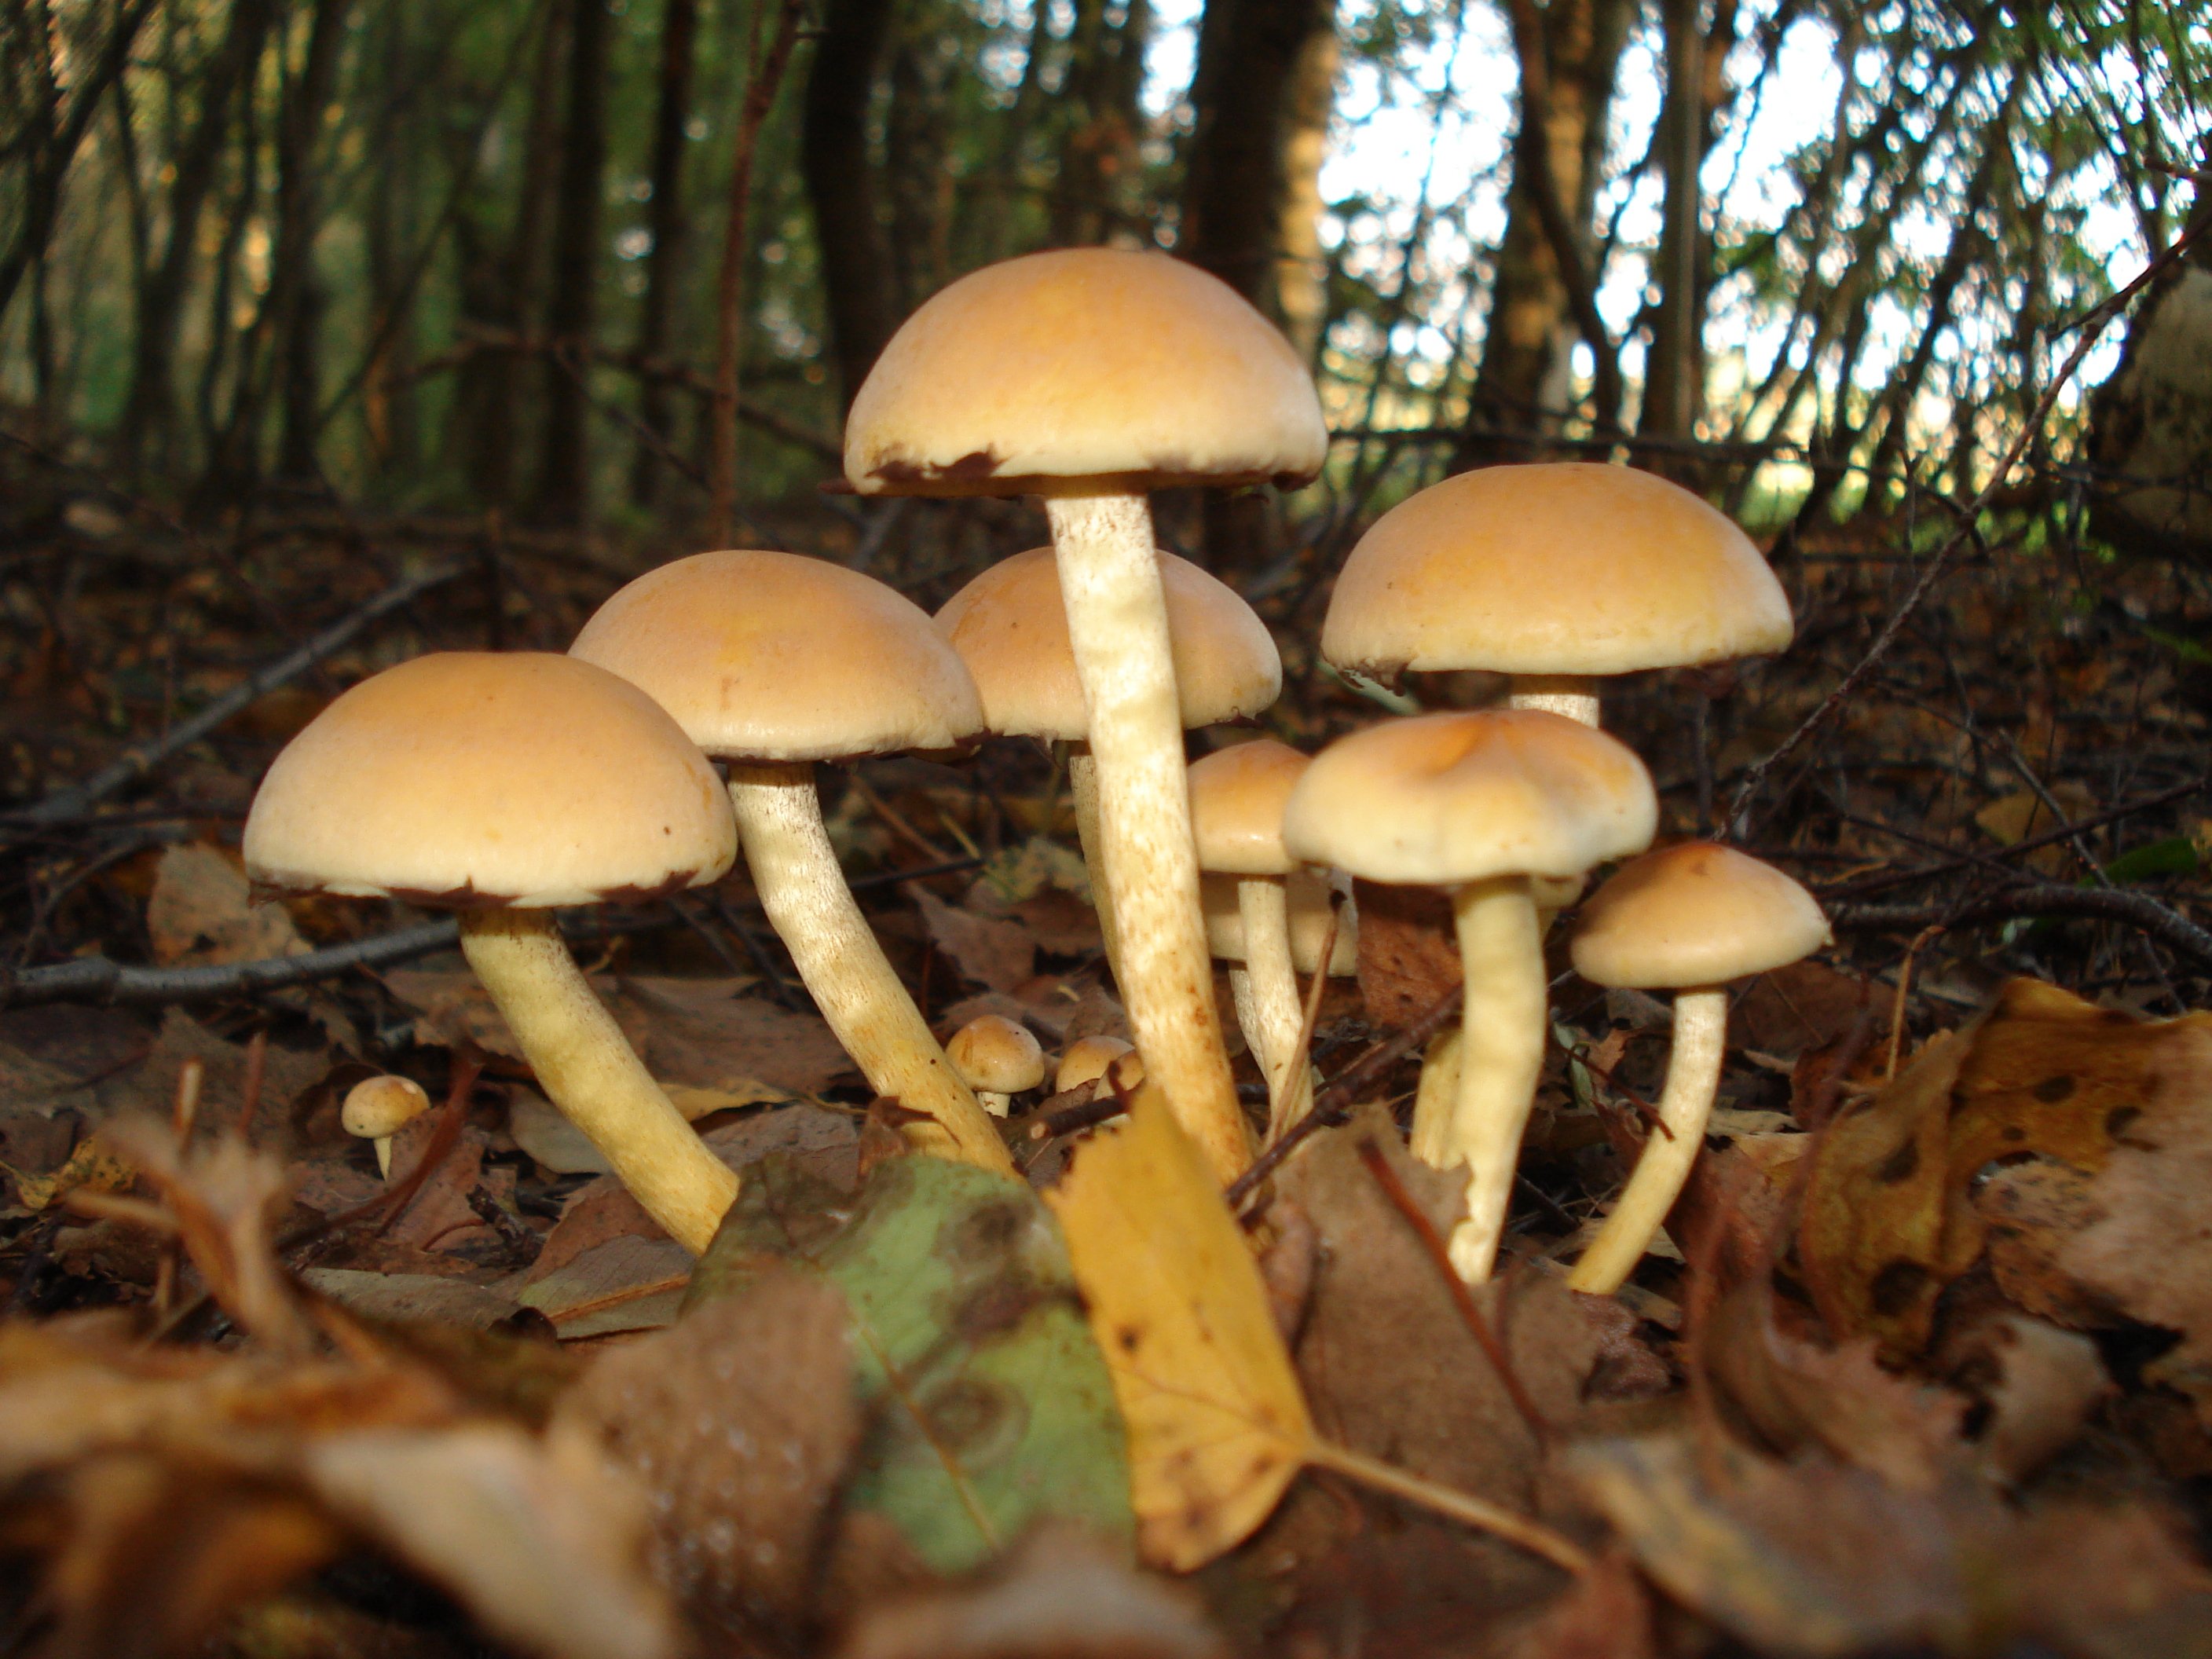
nature, forest, autumn, mushroom, fauna, fungus, woodland, agaric, bolete, agaricus, matsutake, oyster mushroom, edible mushroom, medicinal mushroom, agaricomycetes, agaricaceae, champignon mushroom, penny bun